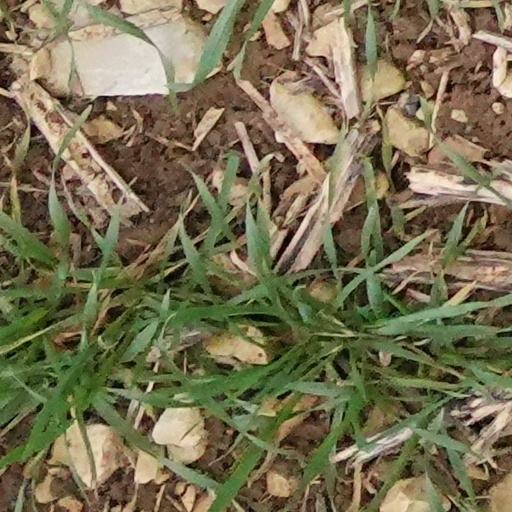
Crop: wheat